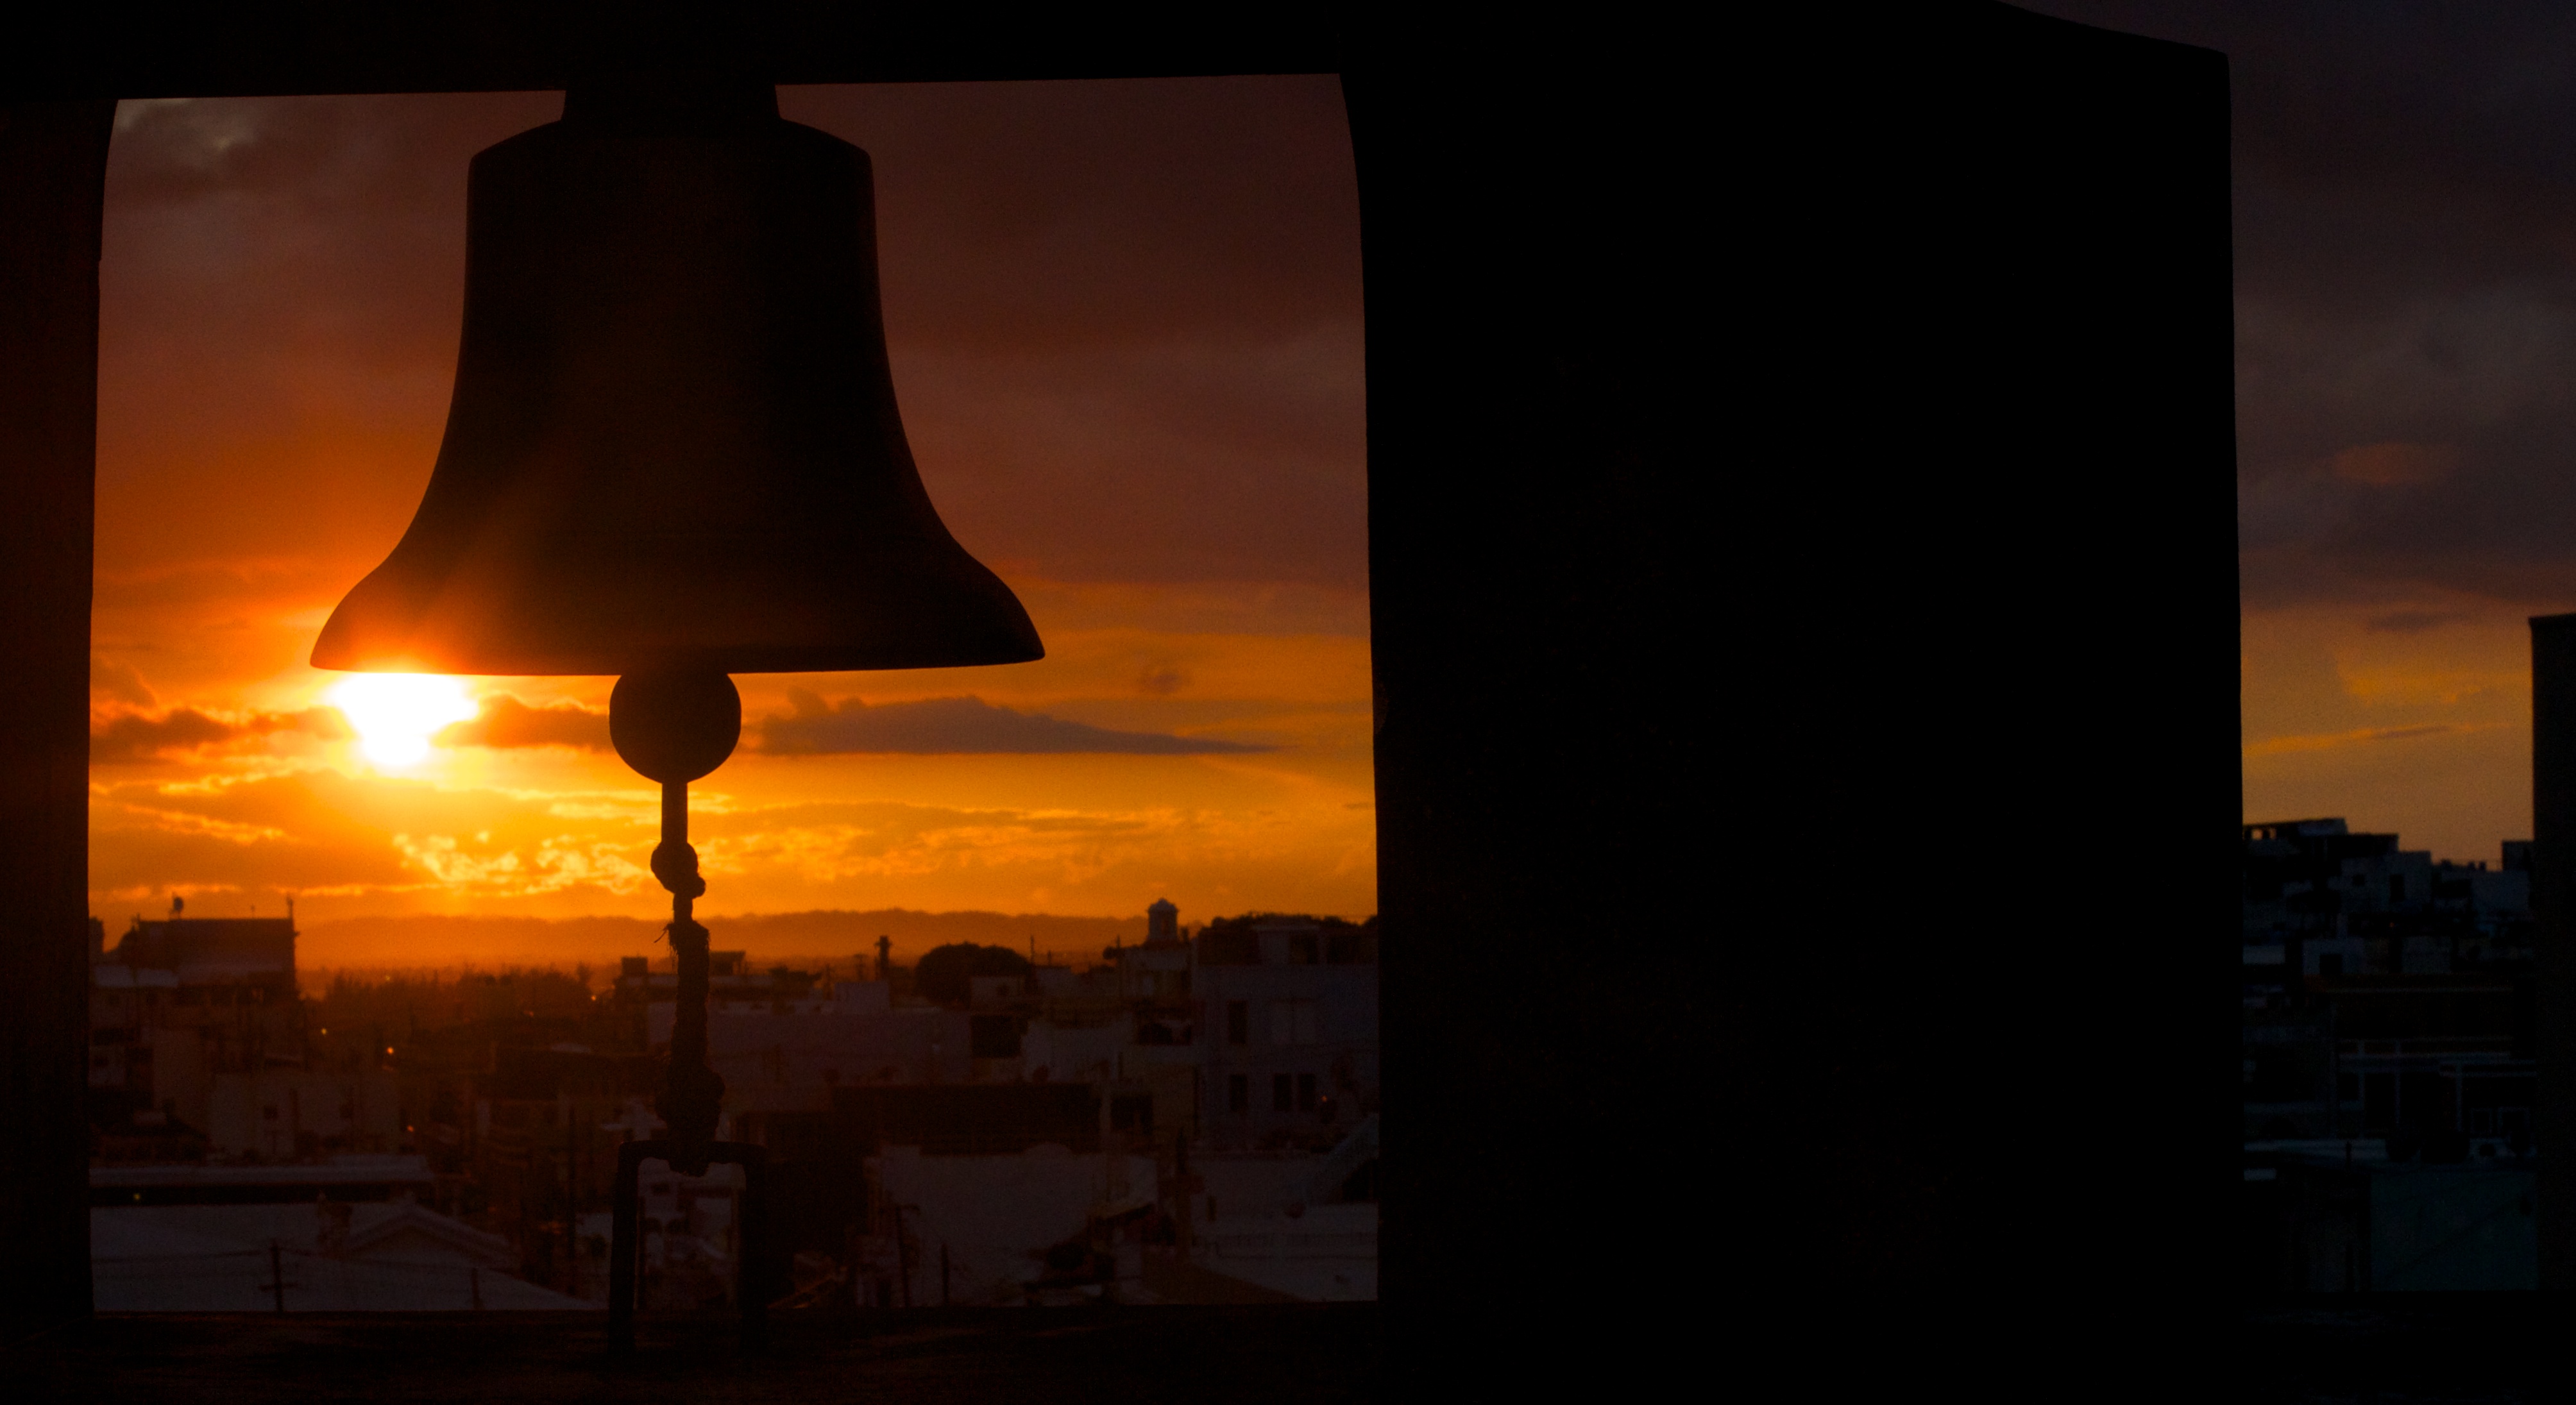
light, sky, sun, sunrise, sunset, night, sunlight, morning, dawn, atmosphere, dusk, evening, reflection, darkness, street light, lighting, cool image